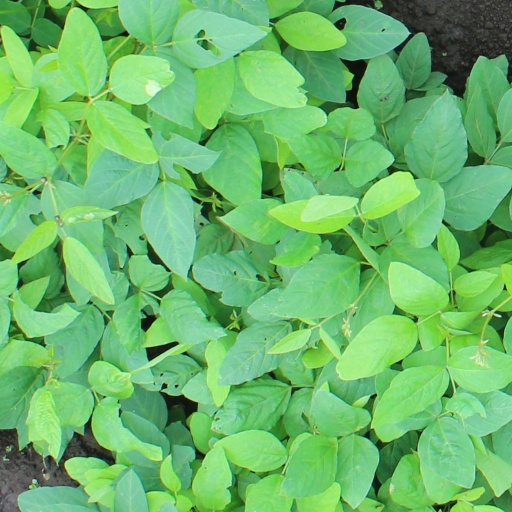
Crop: soybean